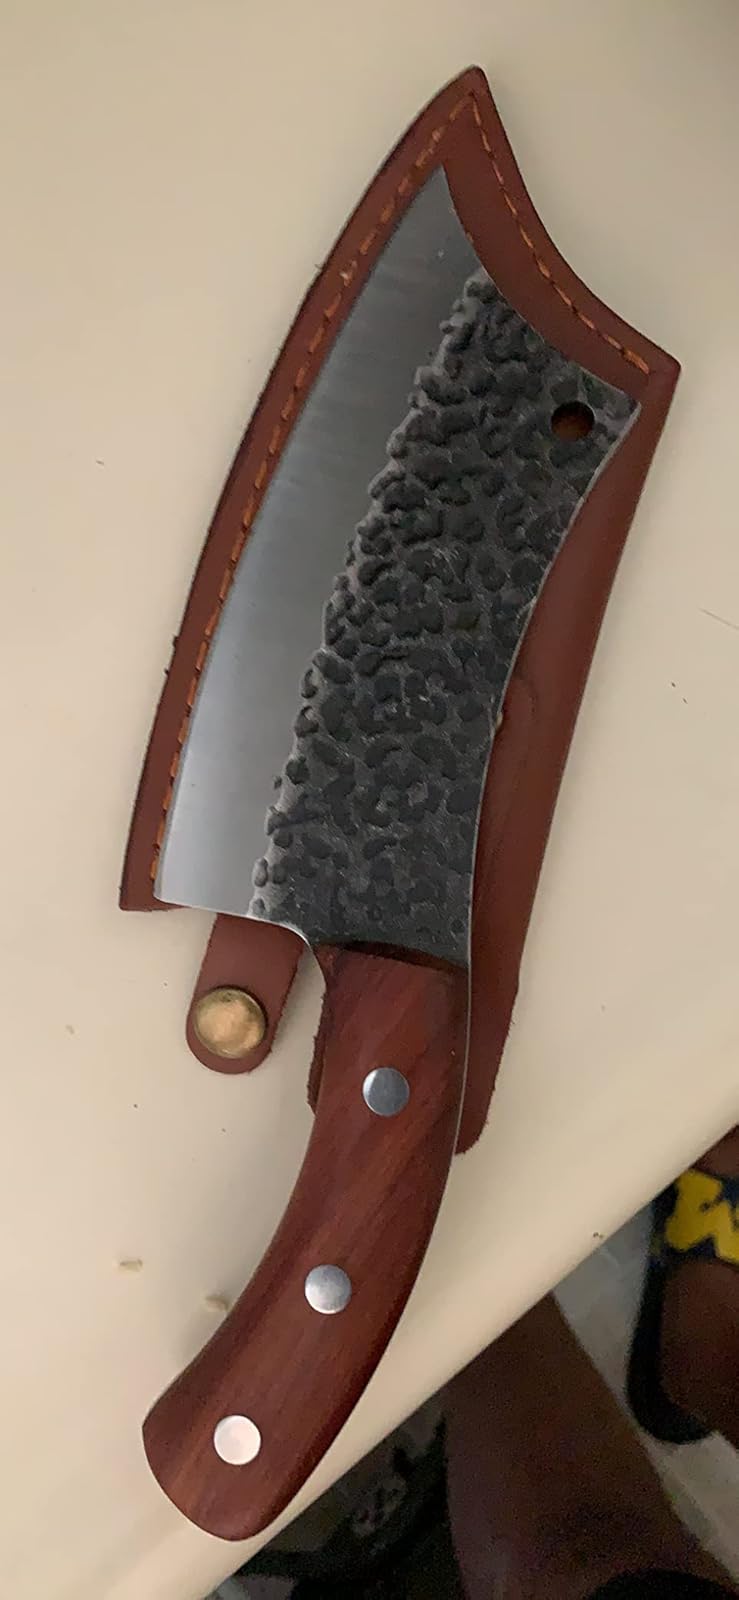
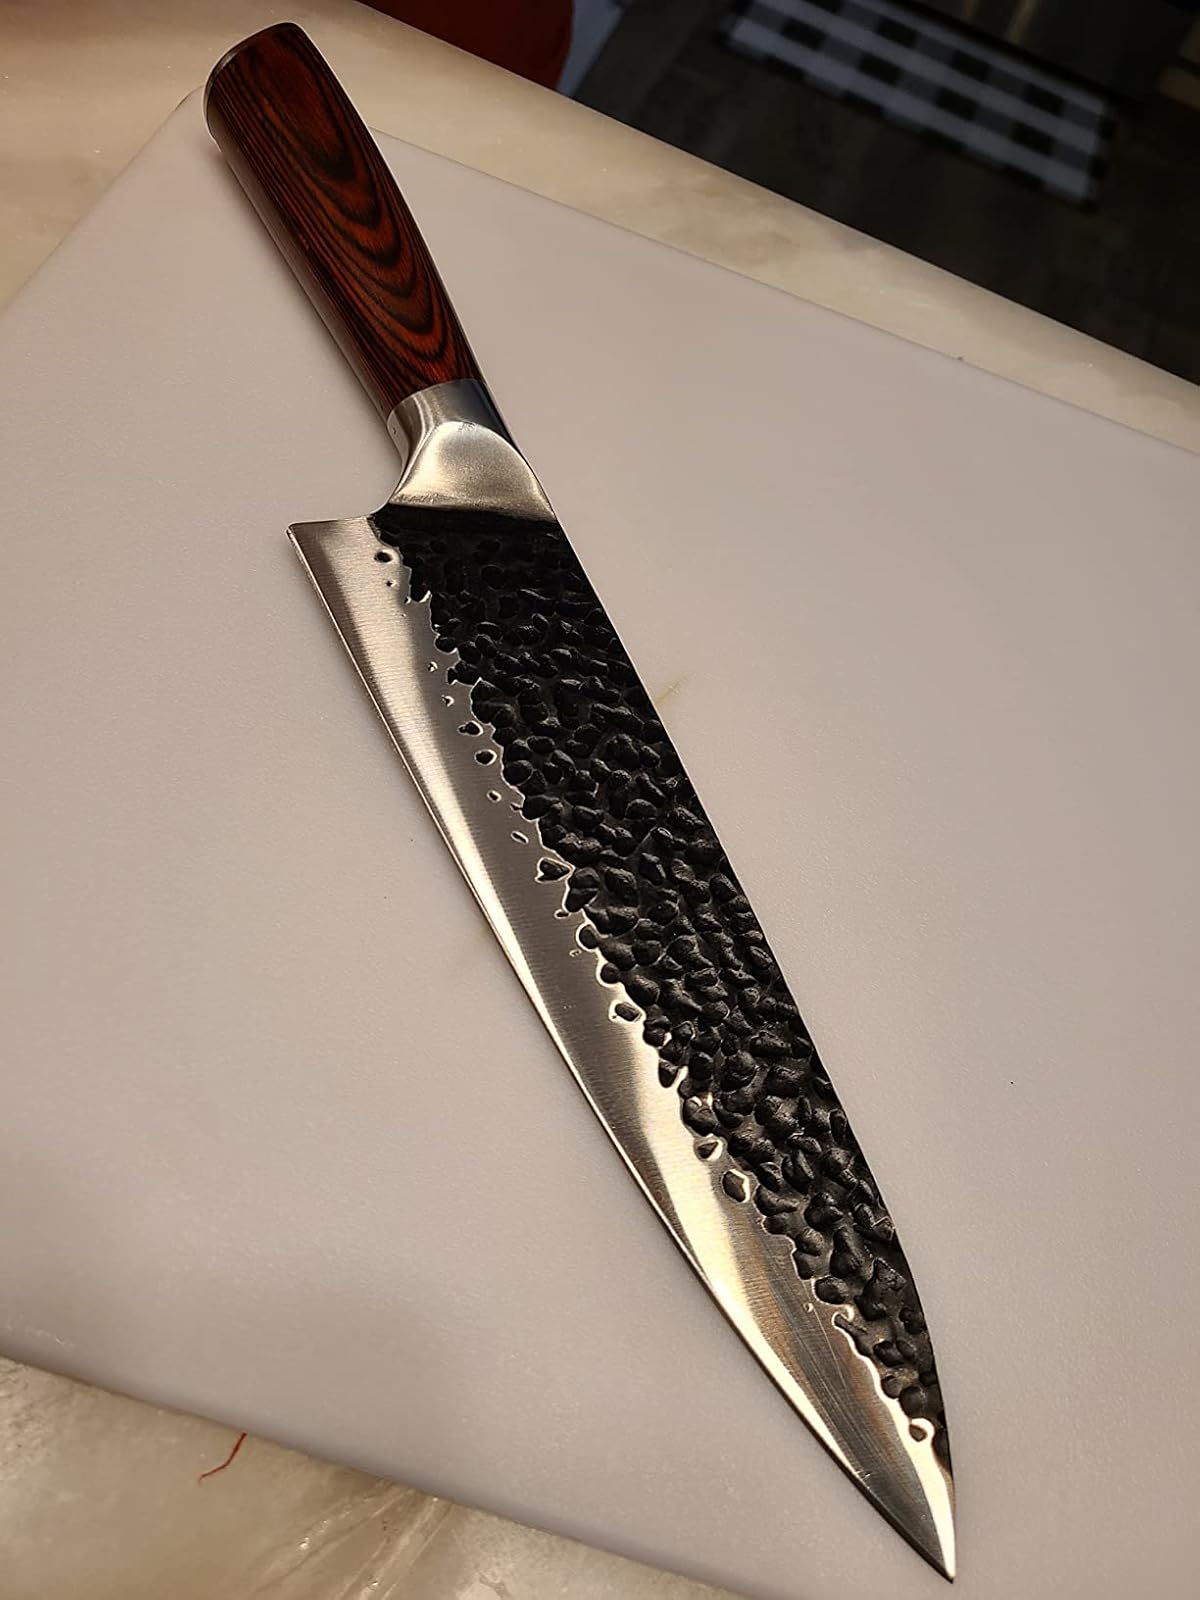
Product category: items_knife
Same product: no